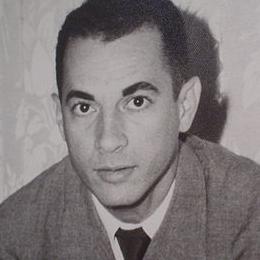
Age: 26